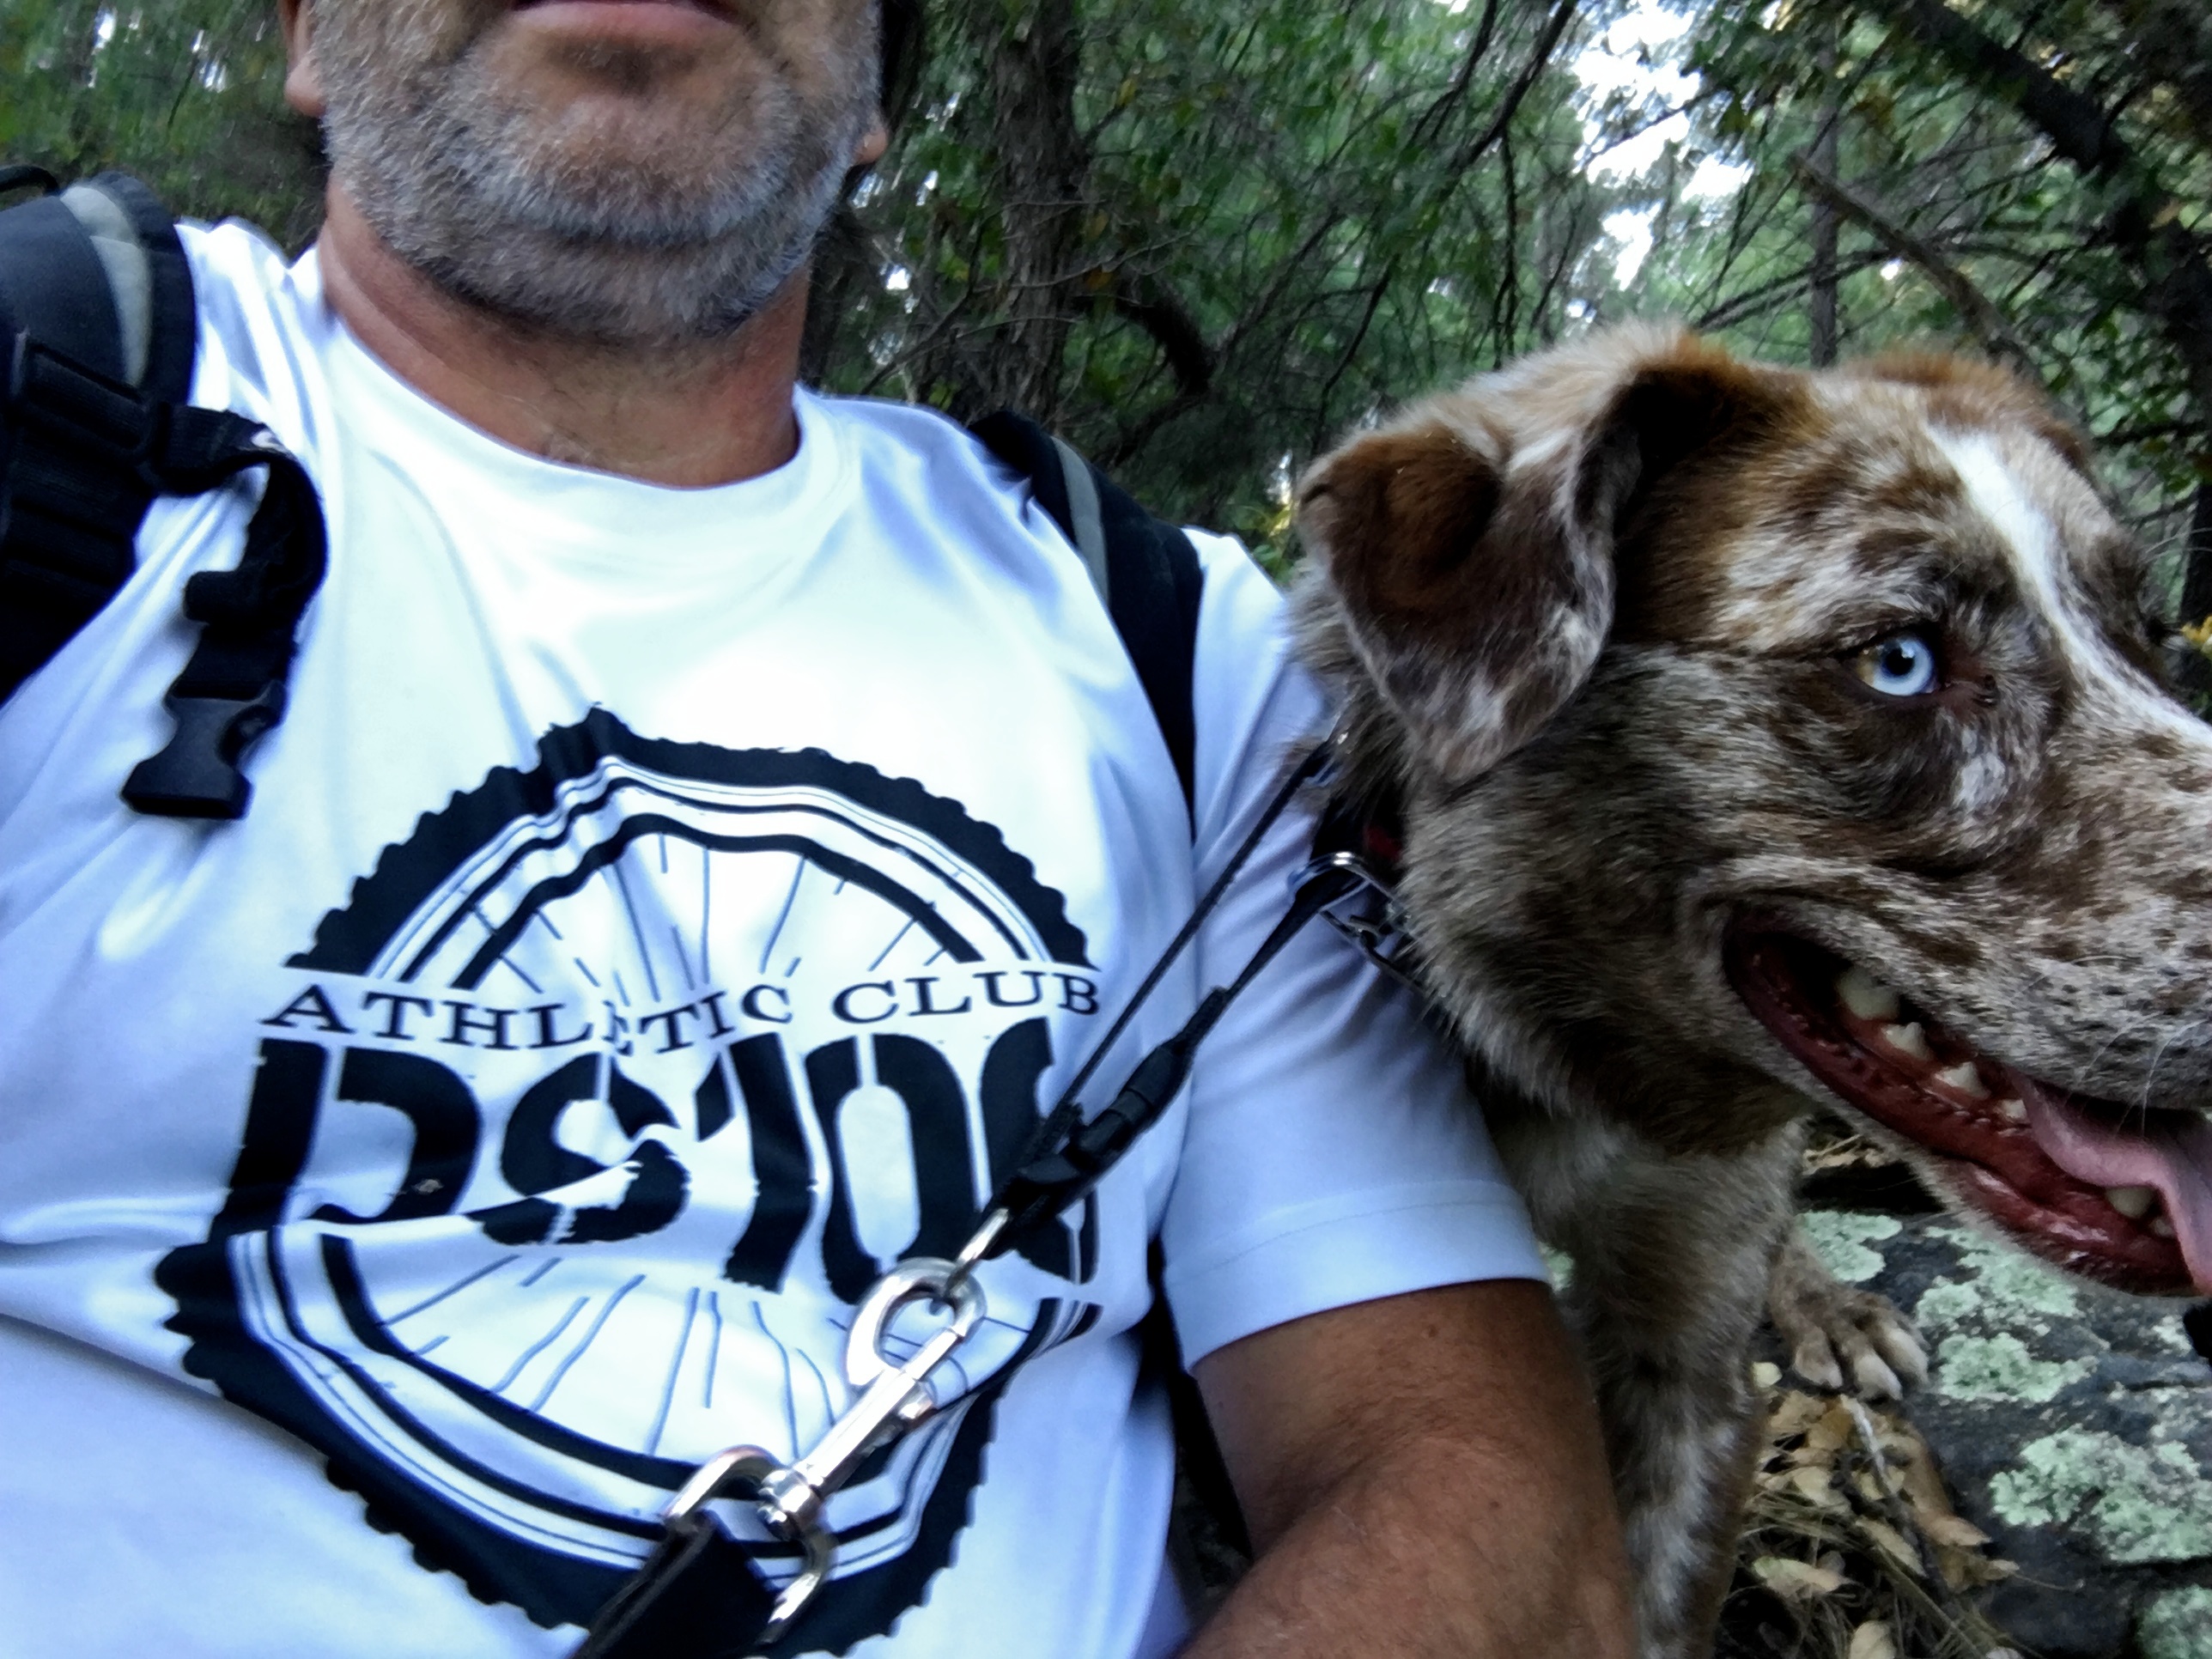
dog, ds106, dog like mammal